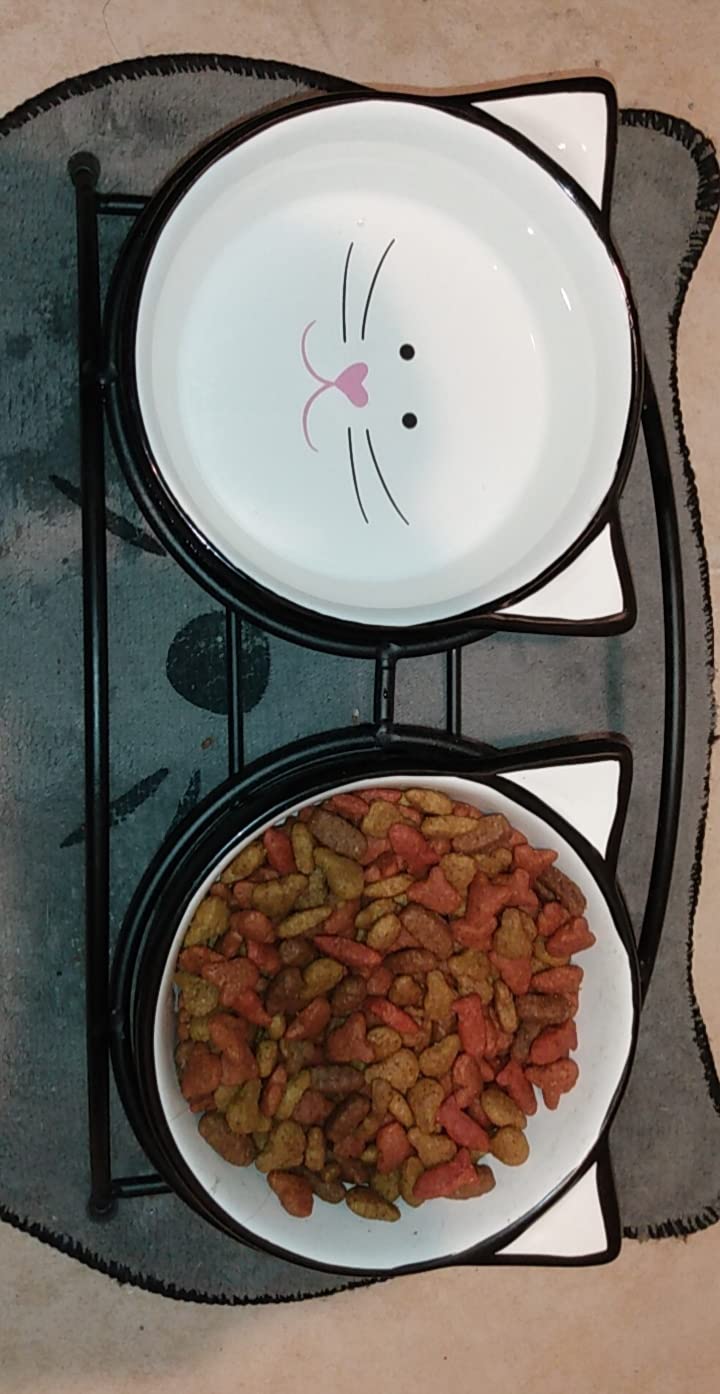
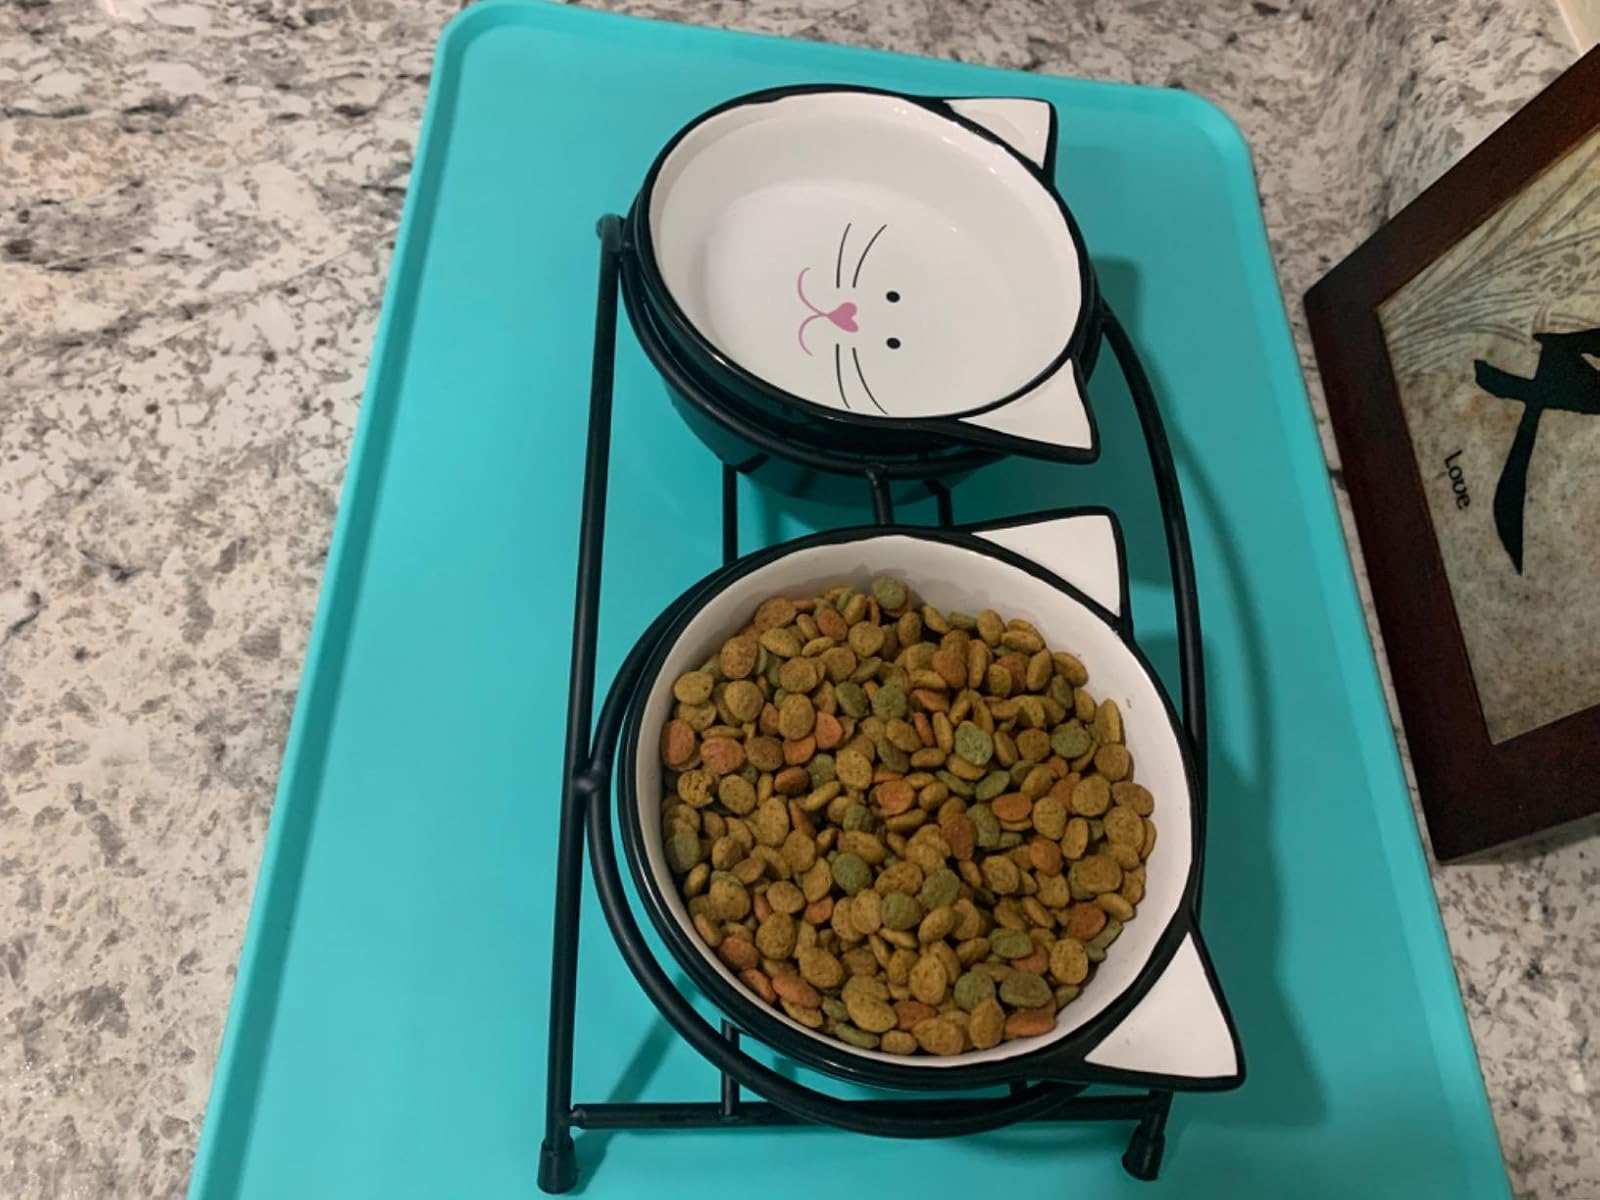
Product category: items_bowl
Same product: yes